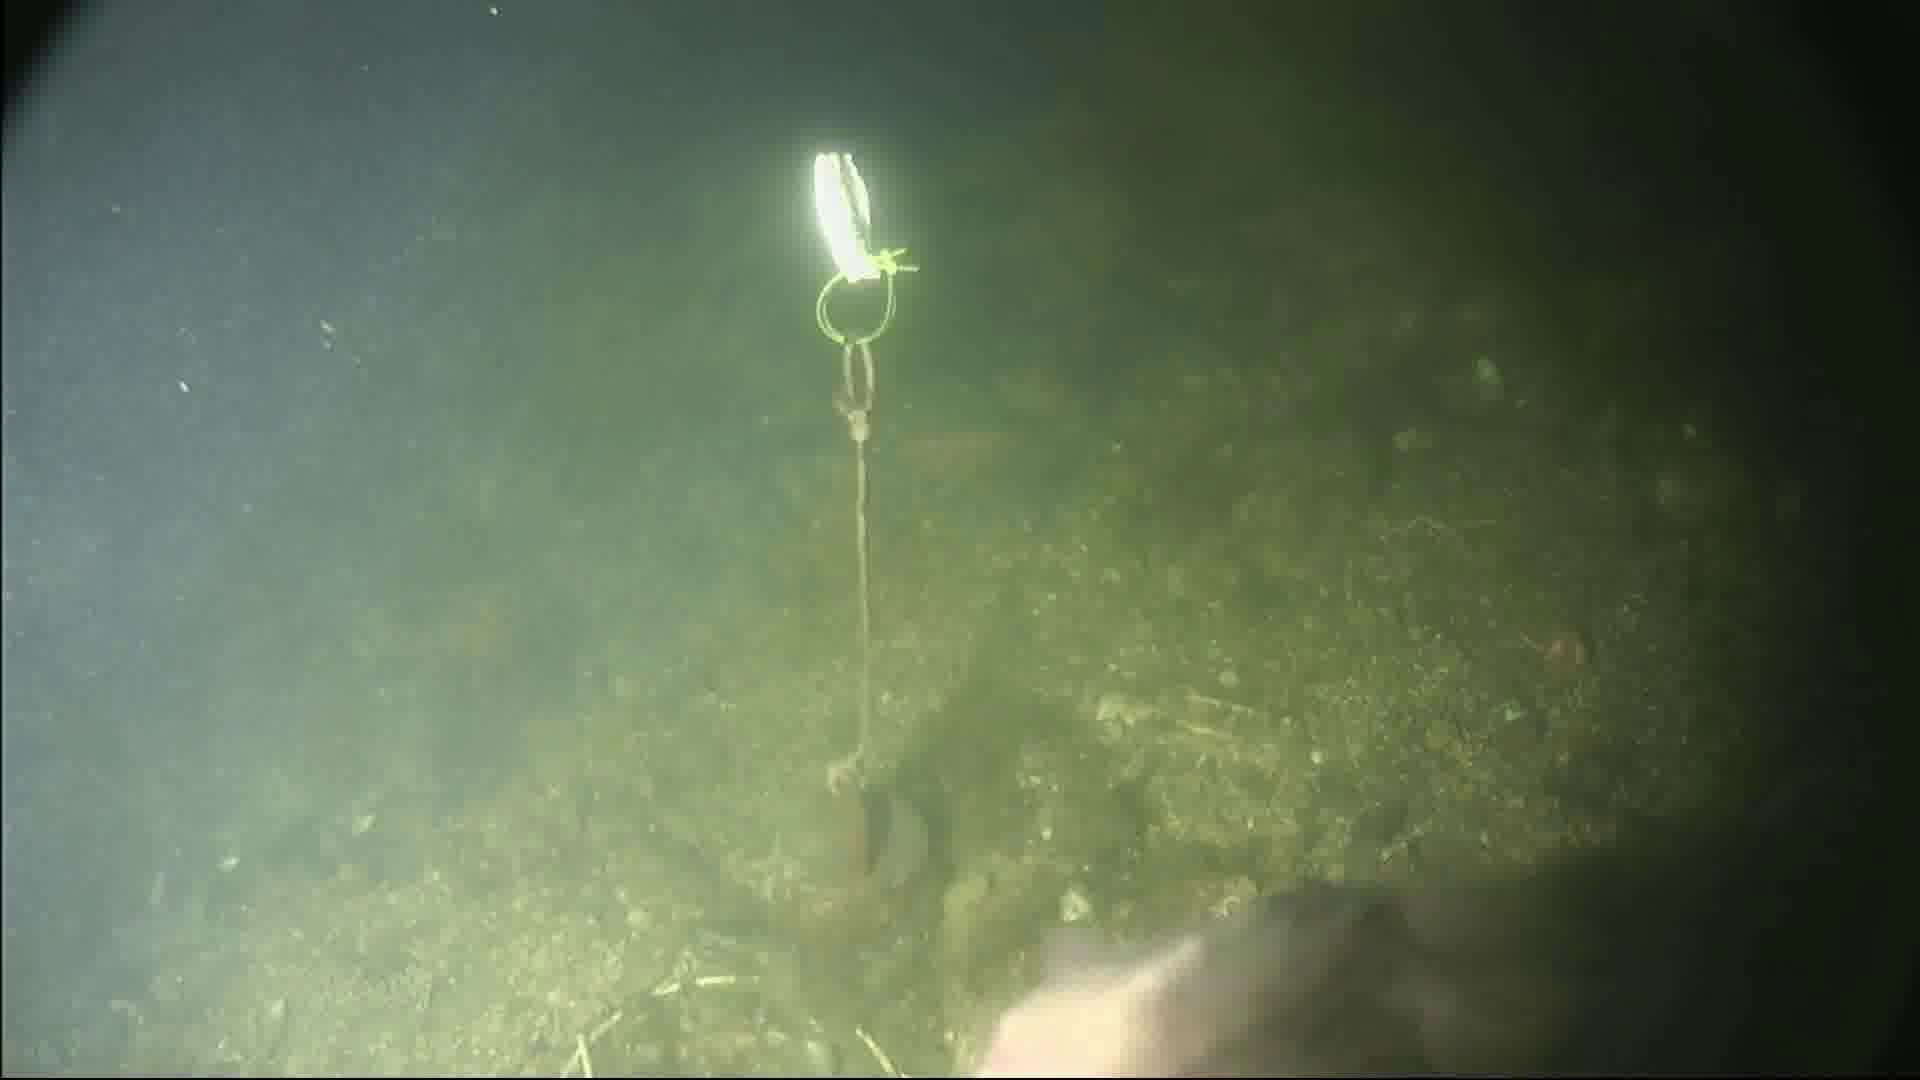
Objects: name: fish